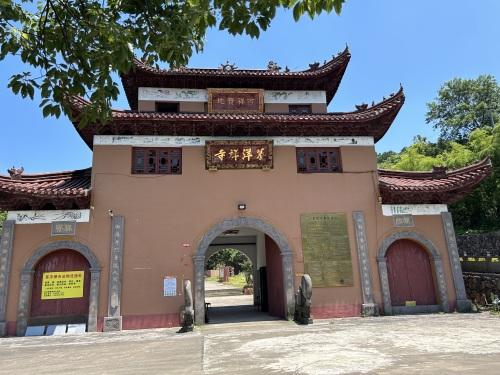
地标名称：茅洋禅寺
所在城市：宁波市·北仑区